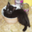
Label: cat